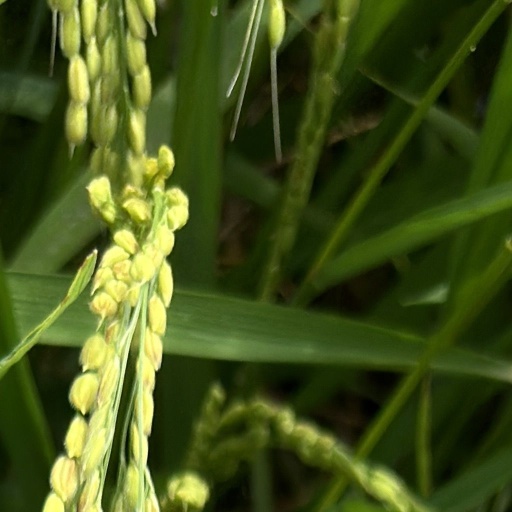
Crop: rice